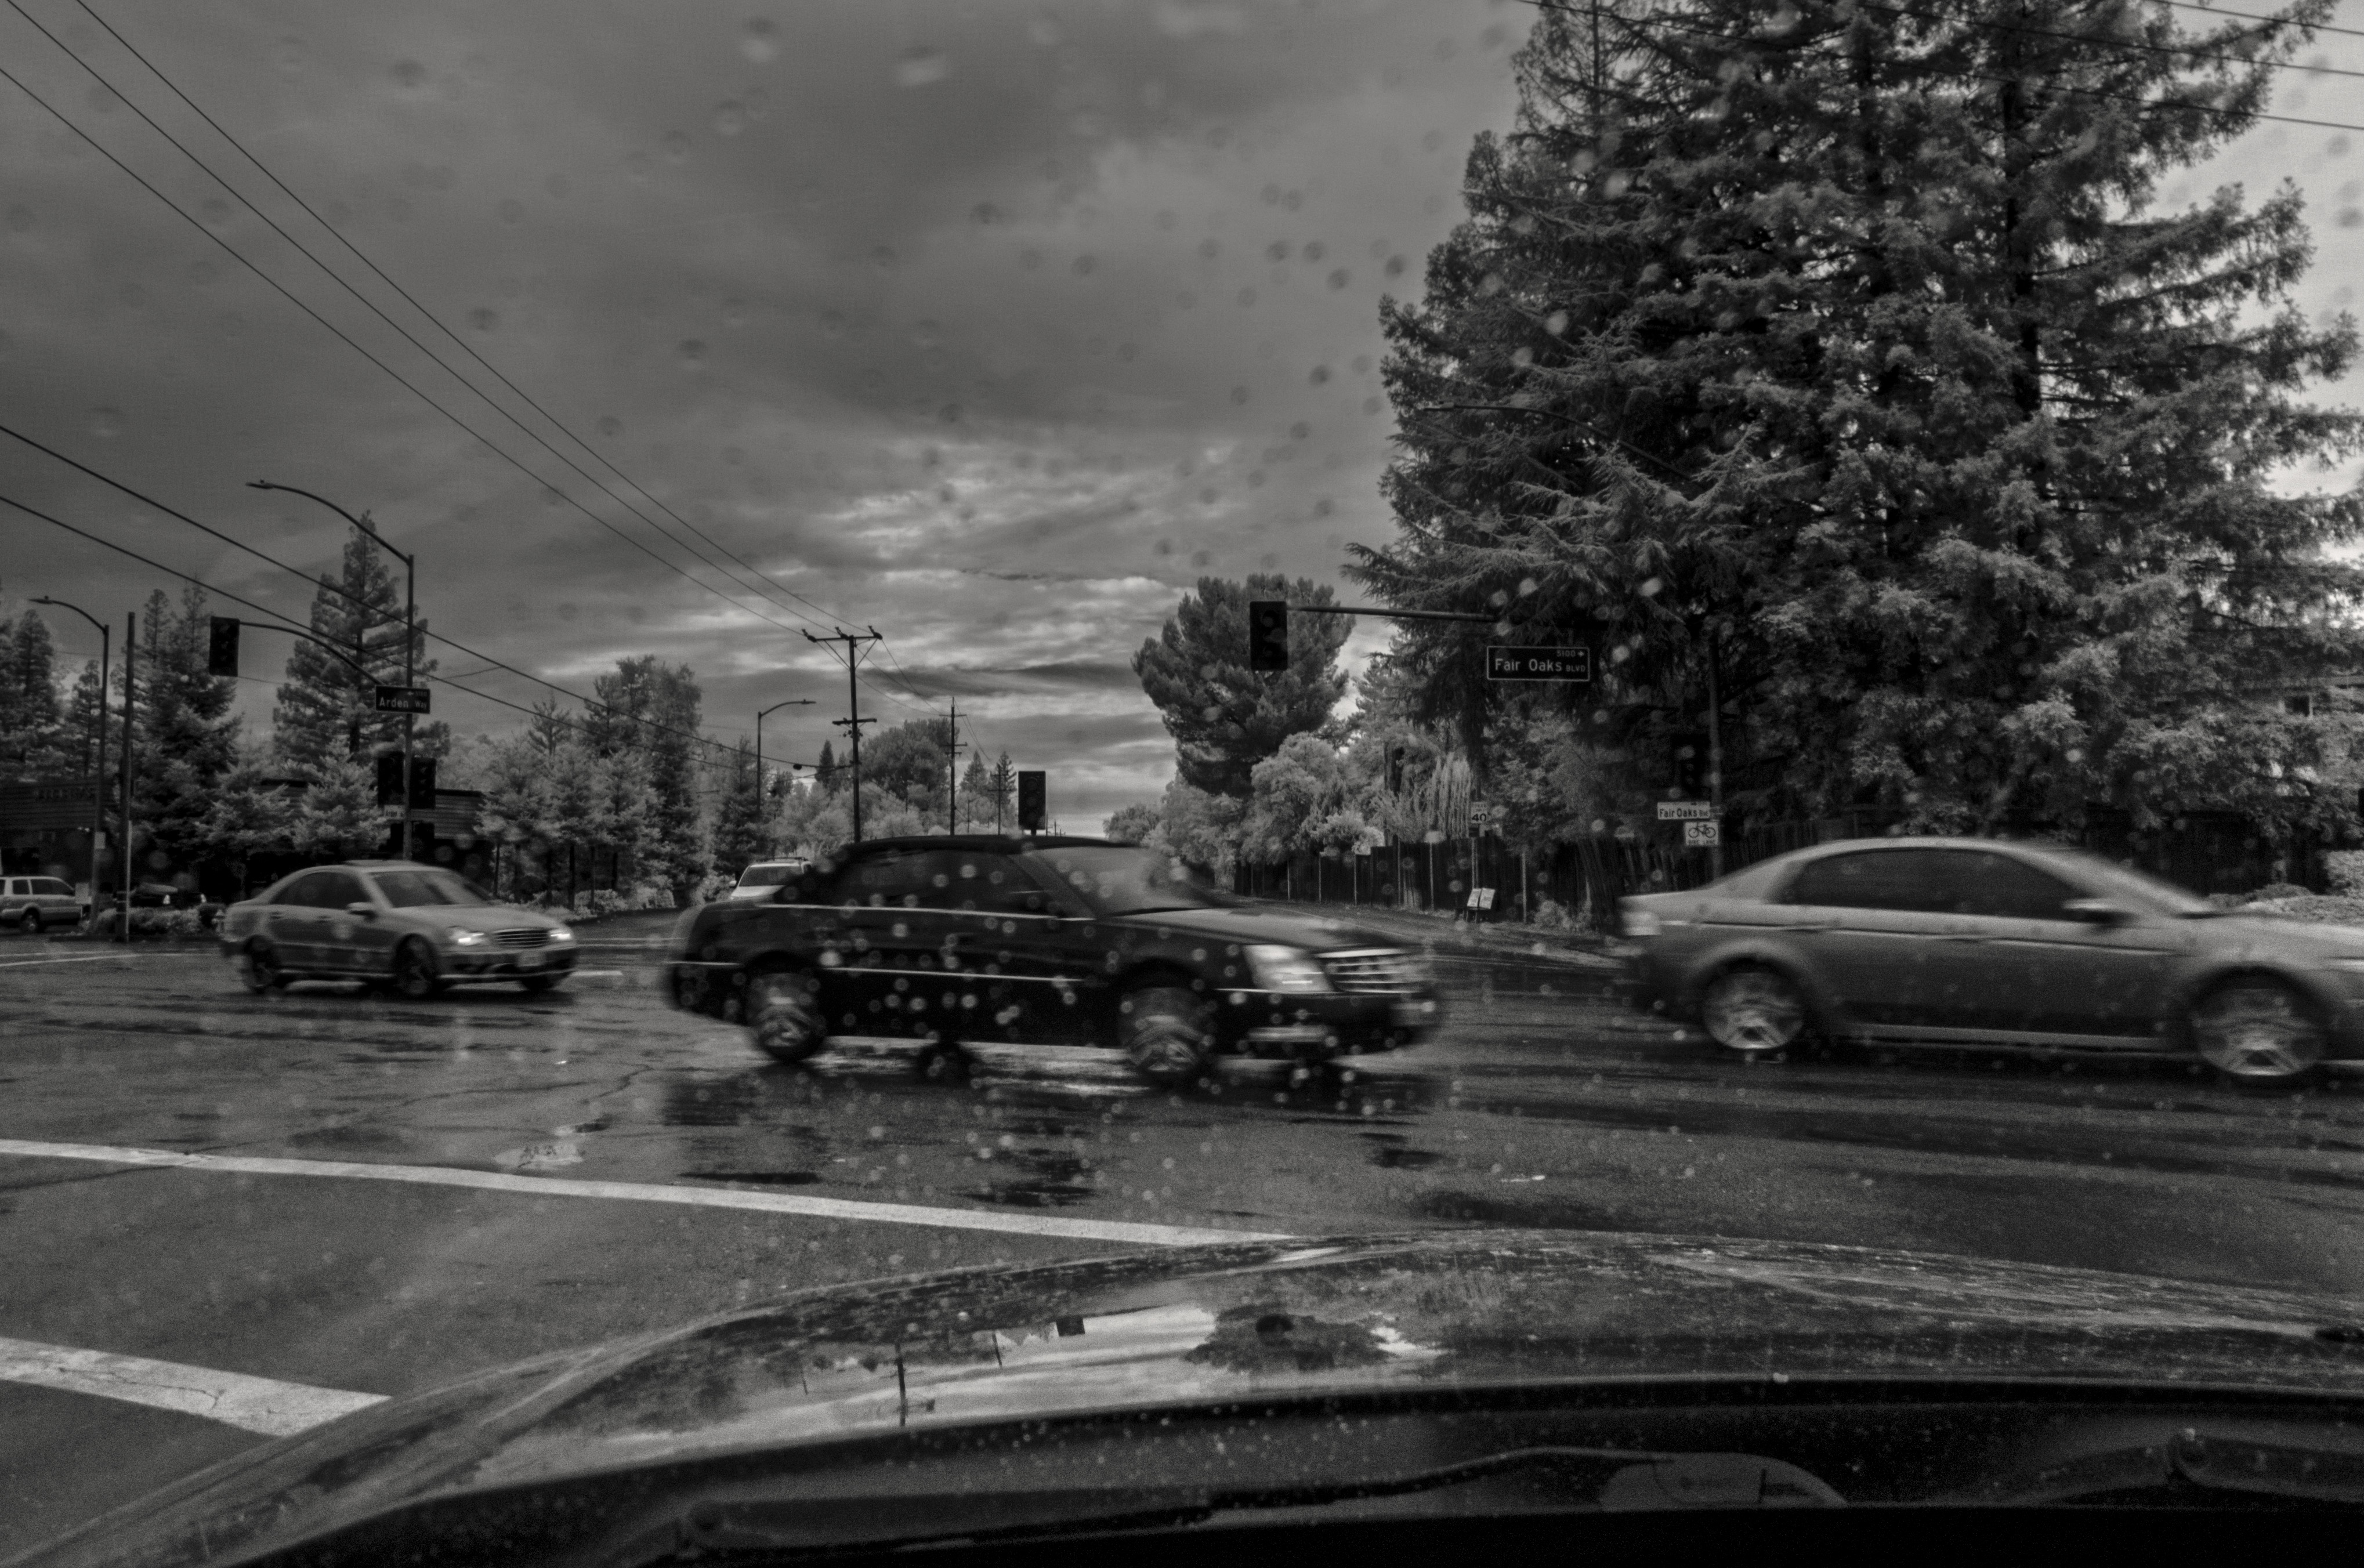
snow, black and white, street, car, photography, rain, window, glass, weather, monochrome, 2015, sacramento, 3652015imstillstanding, monochrome photography, residential area